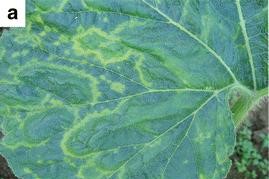
Plant: Zucchini
Disease: zucchini yellow mosaic virus